Harry Jefferis

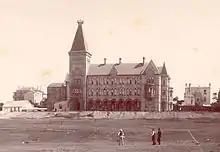
Newington College

Jefferis was born in Adelaide, South Australia, the second son and third child of Mary Louisa (née Elbury) and James Jefferis an English-born Congregational Minister. After his birth his family moved to Sydney, Australia and then back to England where his early schooling was in Bristol. The family returned to Sydney to aid his father’s ailing lungs and Harry Jefferis attended Newington College from 1883 until 1885. After working on sheep stations in New South Wales and New Zealand Jefferis returned to Sydney to become an architect. He was articled to his future brother-in-law Harry Chambers Kent and studied architecture at Sydney Technical College.